Visa requirements for Cape Verdean citizens

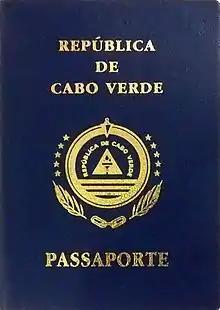
A Cape Verdean passport

Visa requirements for Cape Verdean citizens are administrative entry restrictions by the authorities of other states placed on citizens of Cape Verde. As of 15 April 2025, Cape Verdean citizens have visa-free or visa on arrival access to 67 countries and territories, ranking the Cape Verdean passport 73rd in terms of travel freedom according to the Henley Passport Index.